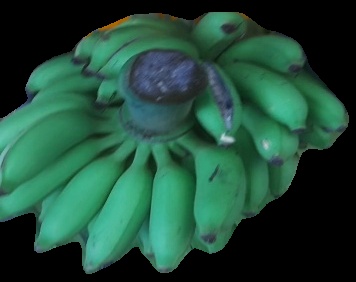
Variety: elakki-bale
Grade: grade2